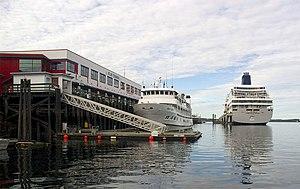
Prince Rupert est une cité portuaire située sur le littoral nord-ouest de l'île Kaien en Colombie-Britannique au Canada, juste au sud de l'Alaska Panhandle. C'est le siège du district régional de North Coast.